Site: brandenburg
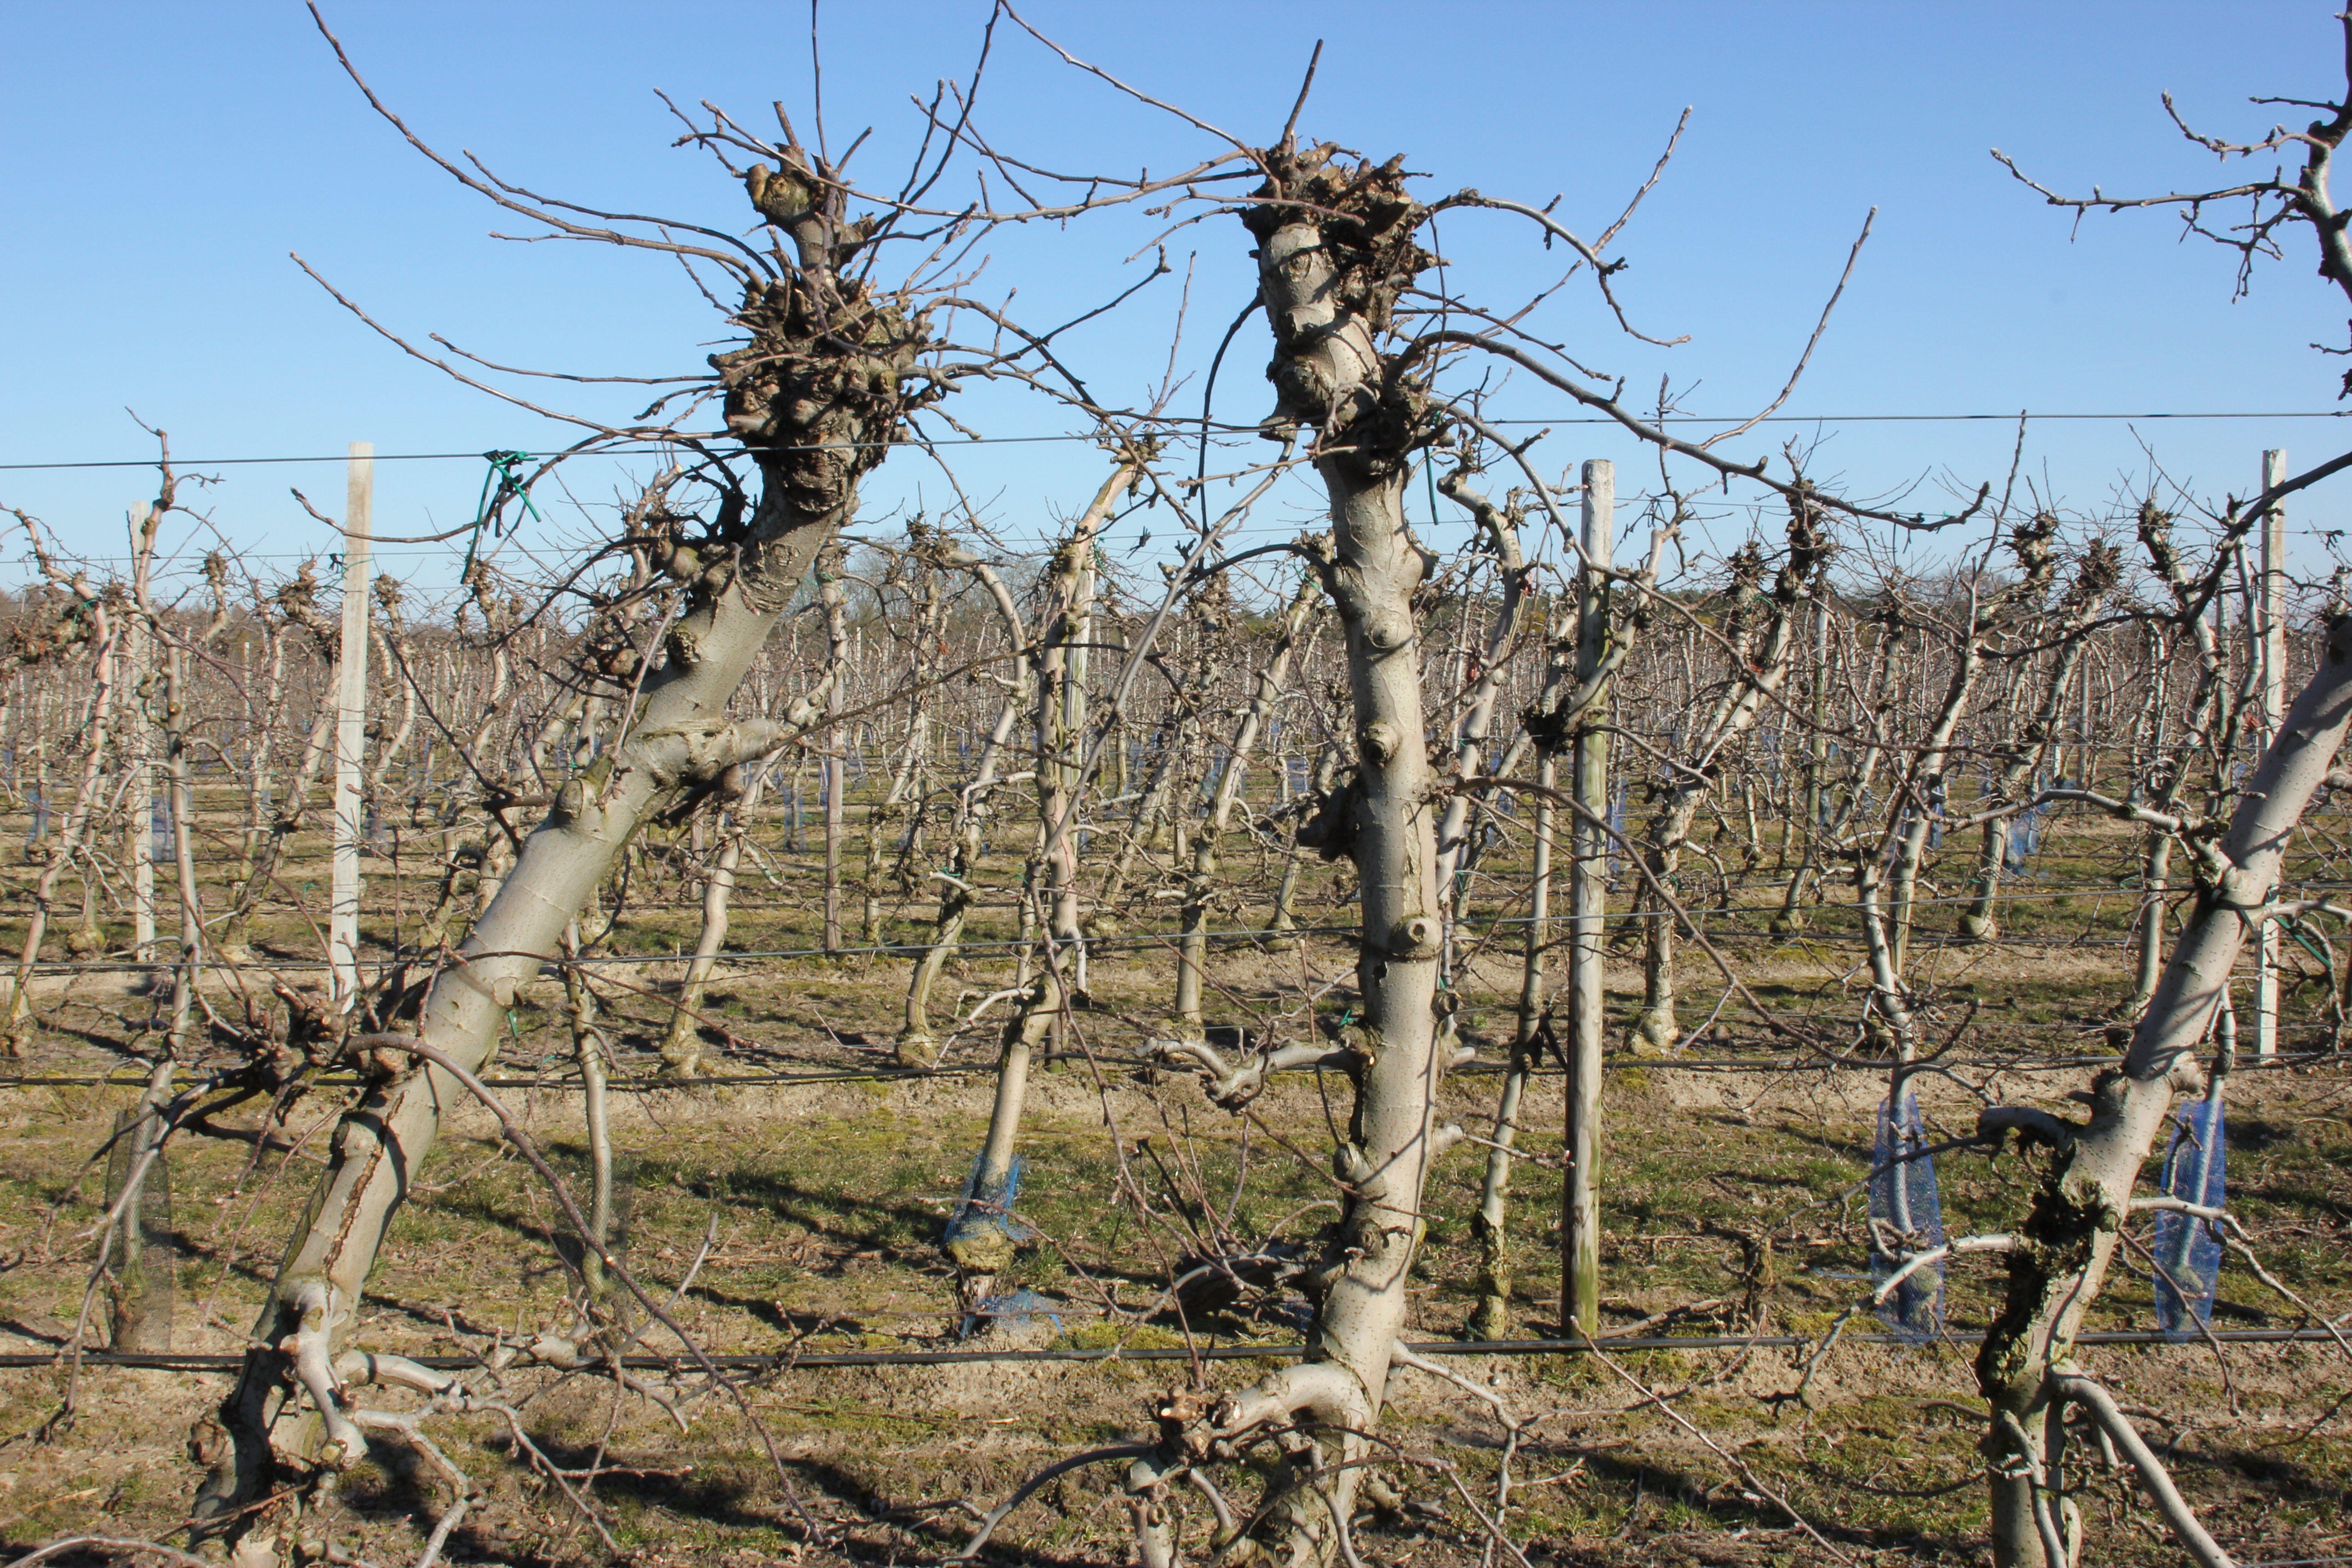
Growth stage (BBCH 03): Bud development